Smedley Crooke

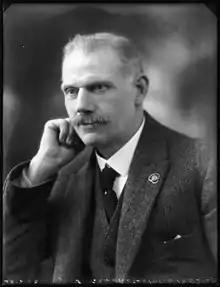
Crooke in 1923

Sir John Smedley Crooke (1861 – 13 October 1951) was a British politician. He was Conservative Member of Parliament (MP) for Birmingham Deritend from 1922 to 1929, and from 1931 to 1945. An annual football tournament named the Smedley Crooke Memorial Charity Cup was set up in his name to raise money for blind and visually impaired people. A street in Hopwood, Worcestershire also bears his name.